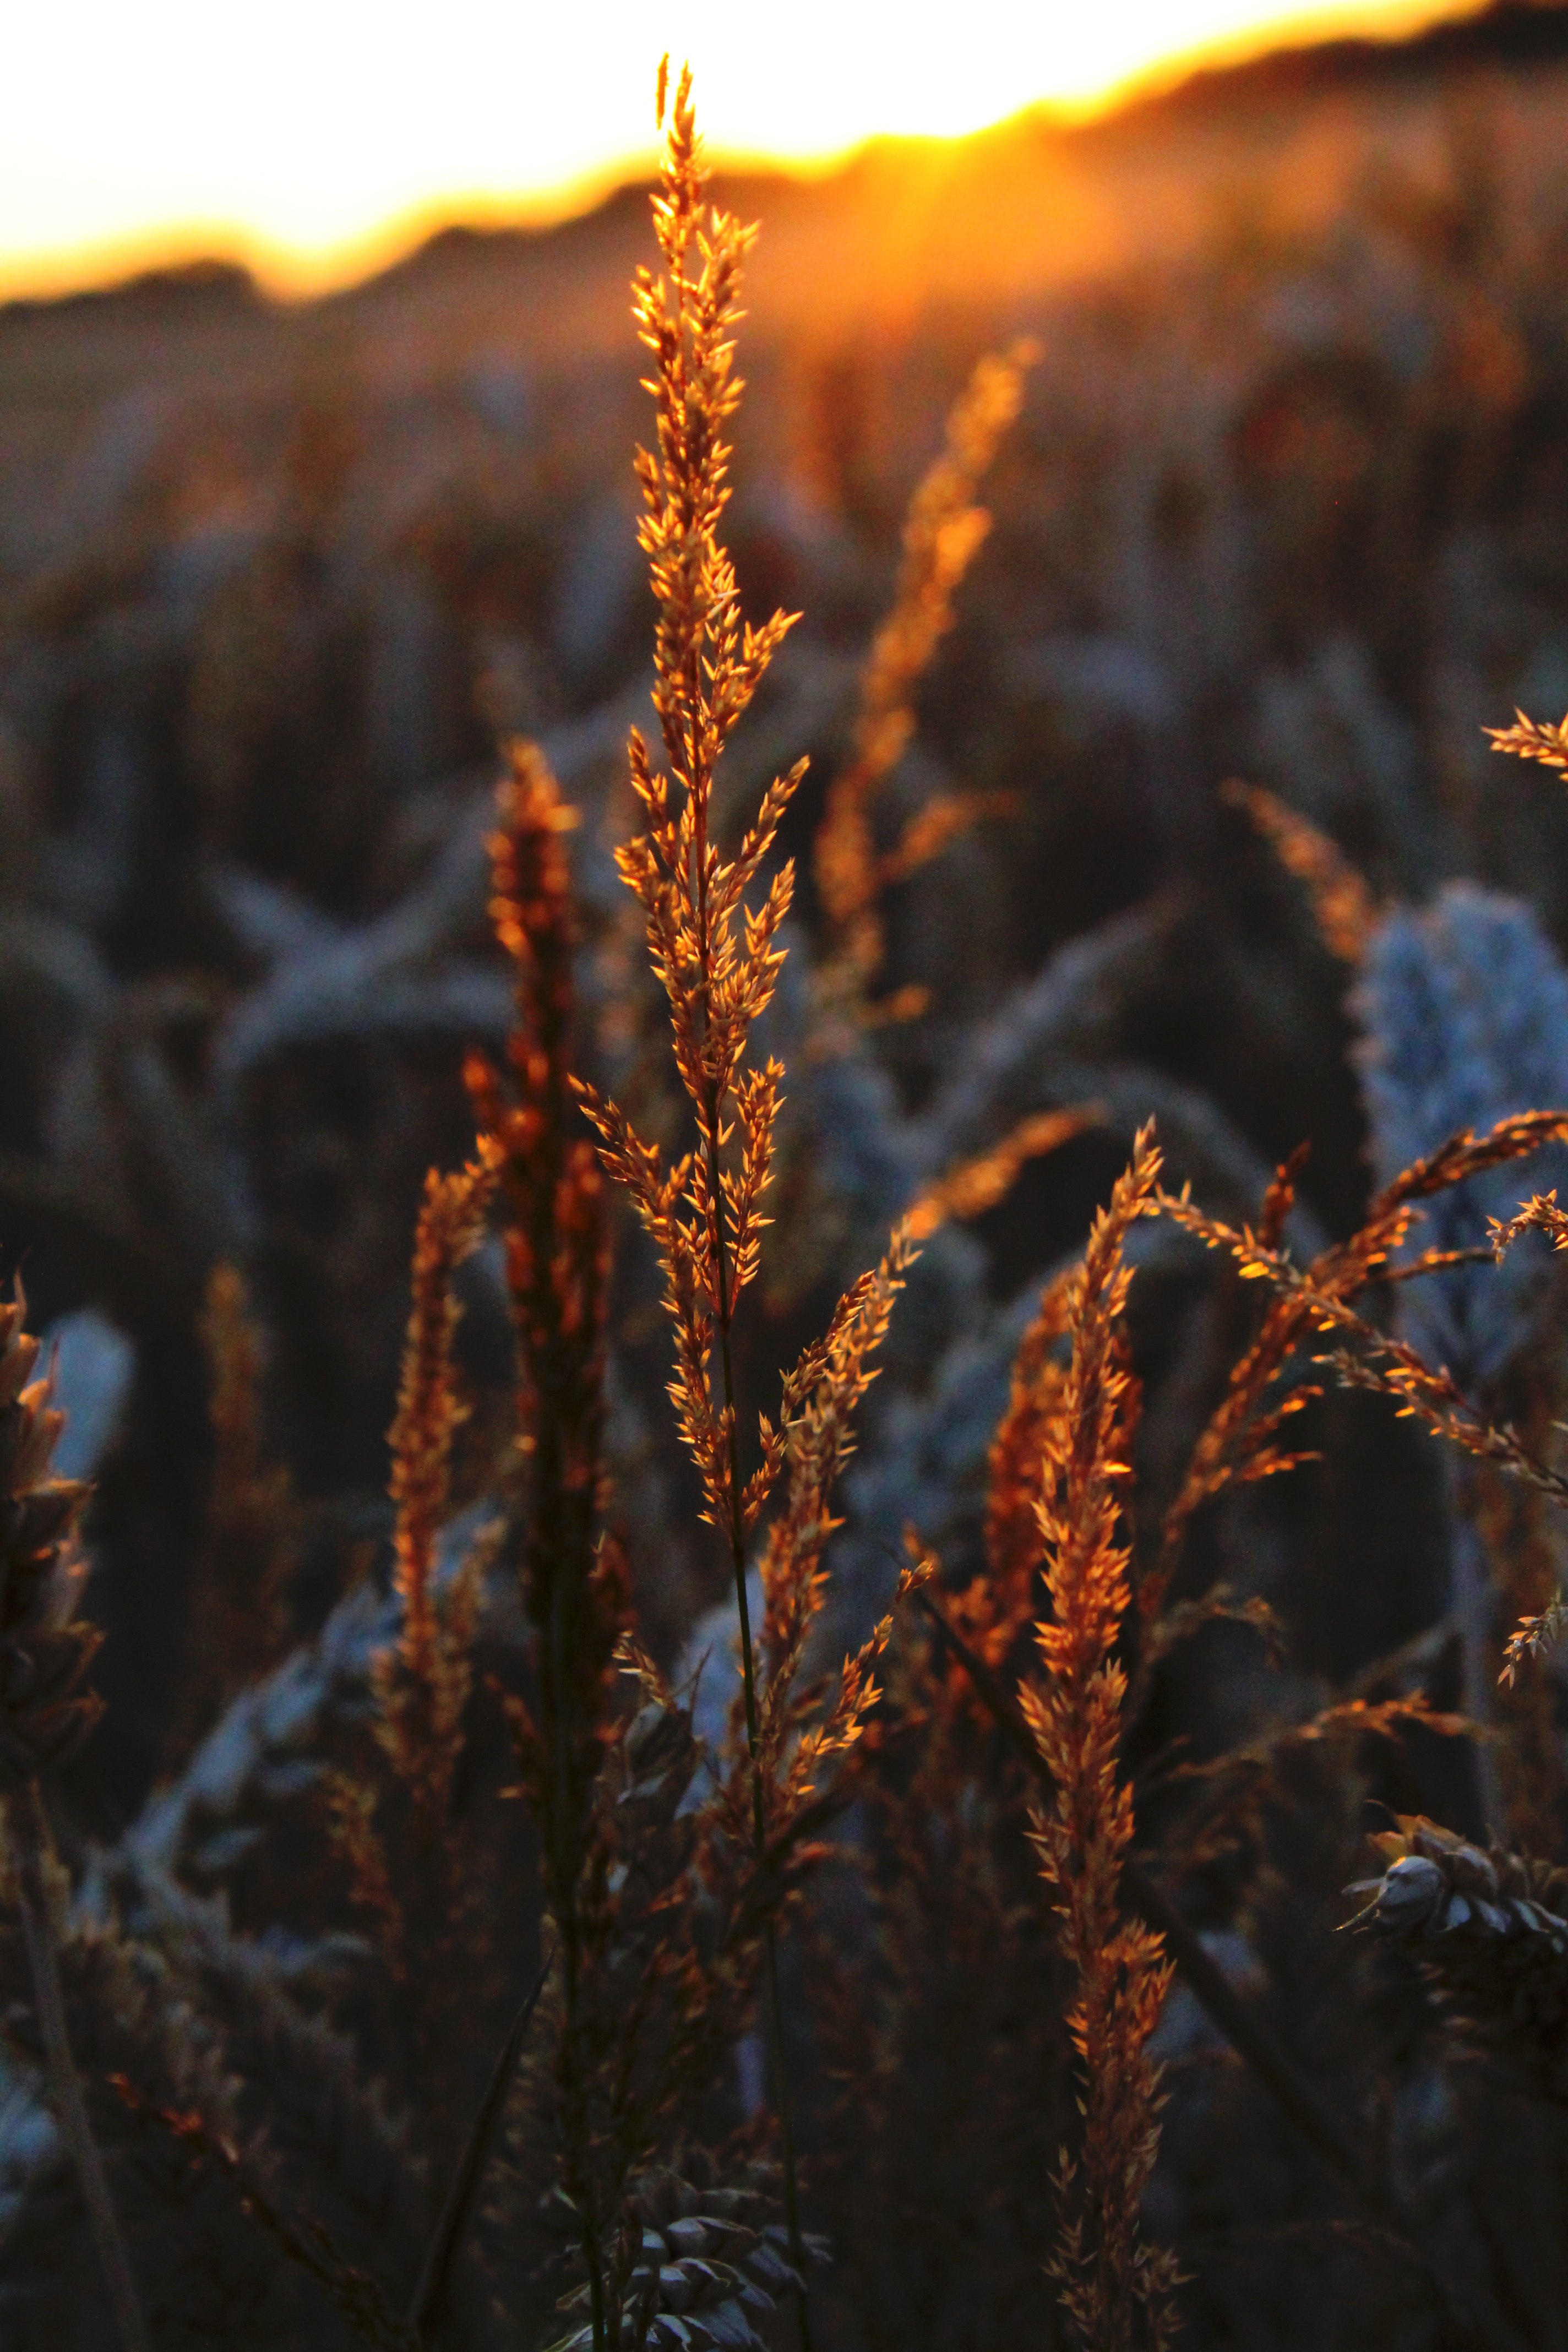
landscape, tree, nature, grass, branch, winter, plant, sky, sun, sunset, meadow, sunlight, leaf, flower, frost, dusk, ice, evening, autumn, shadow, soil, season, beautiful, mood, abendstimmung, grasses, woody plant, geological phenomenon